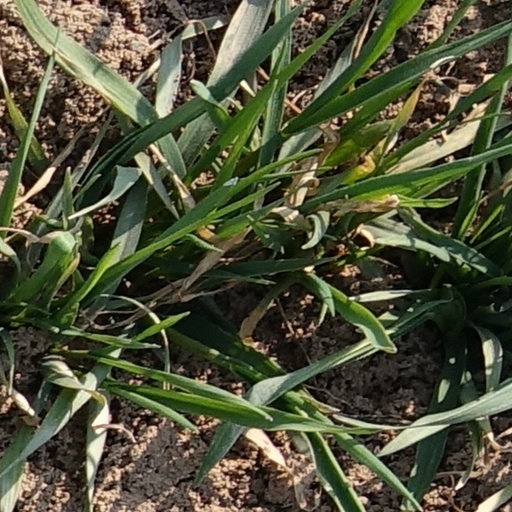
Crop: wheat